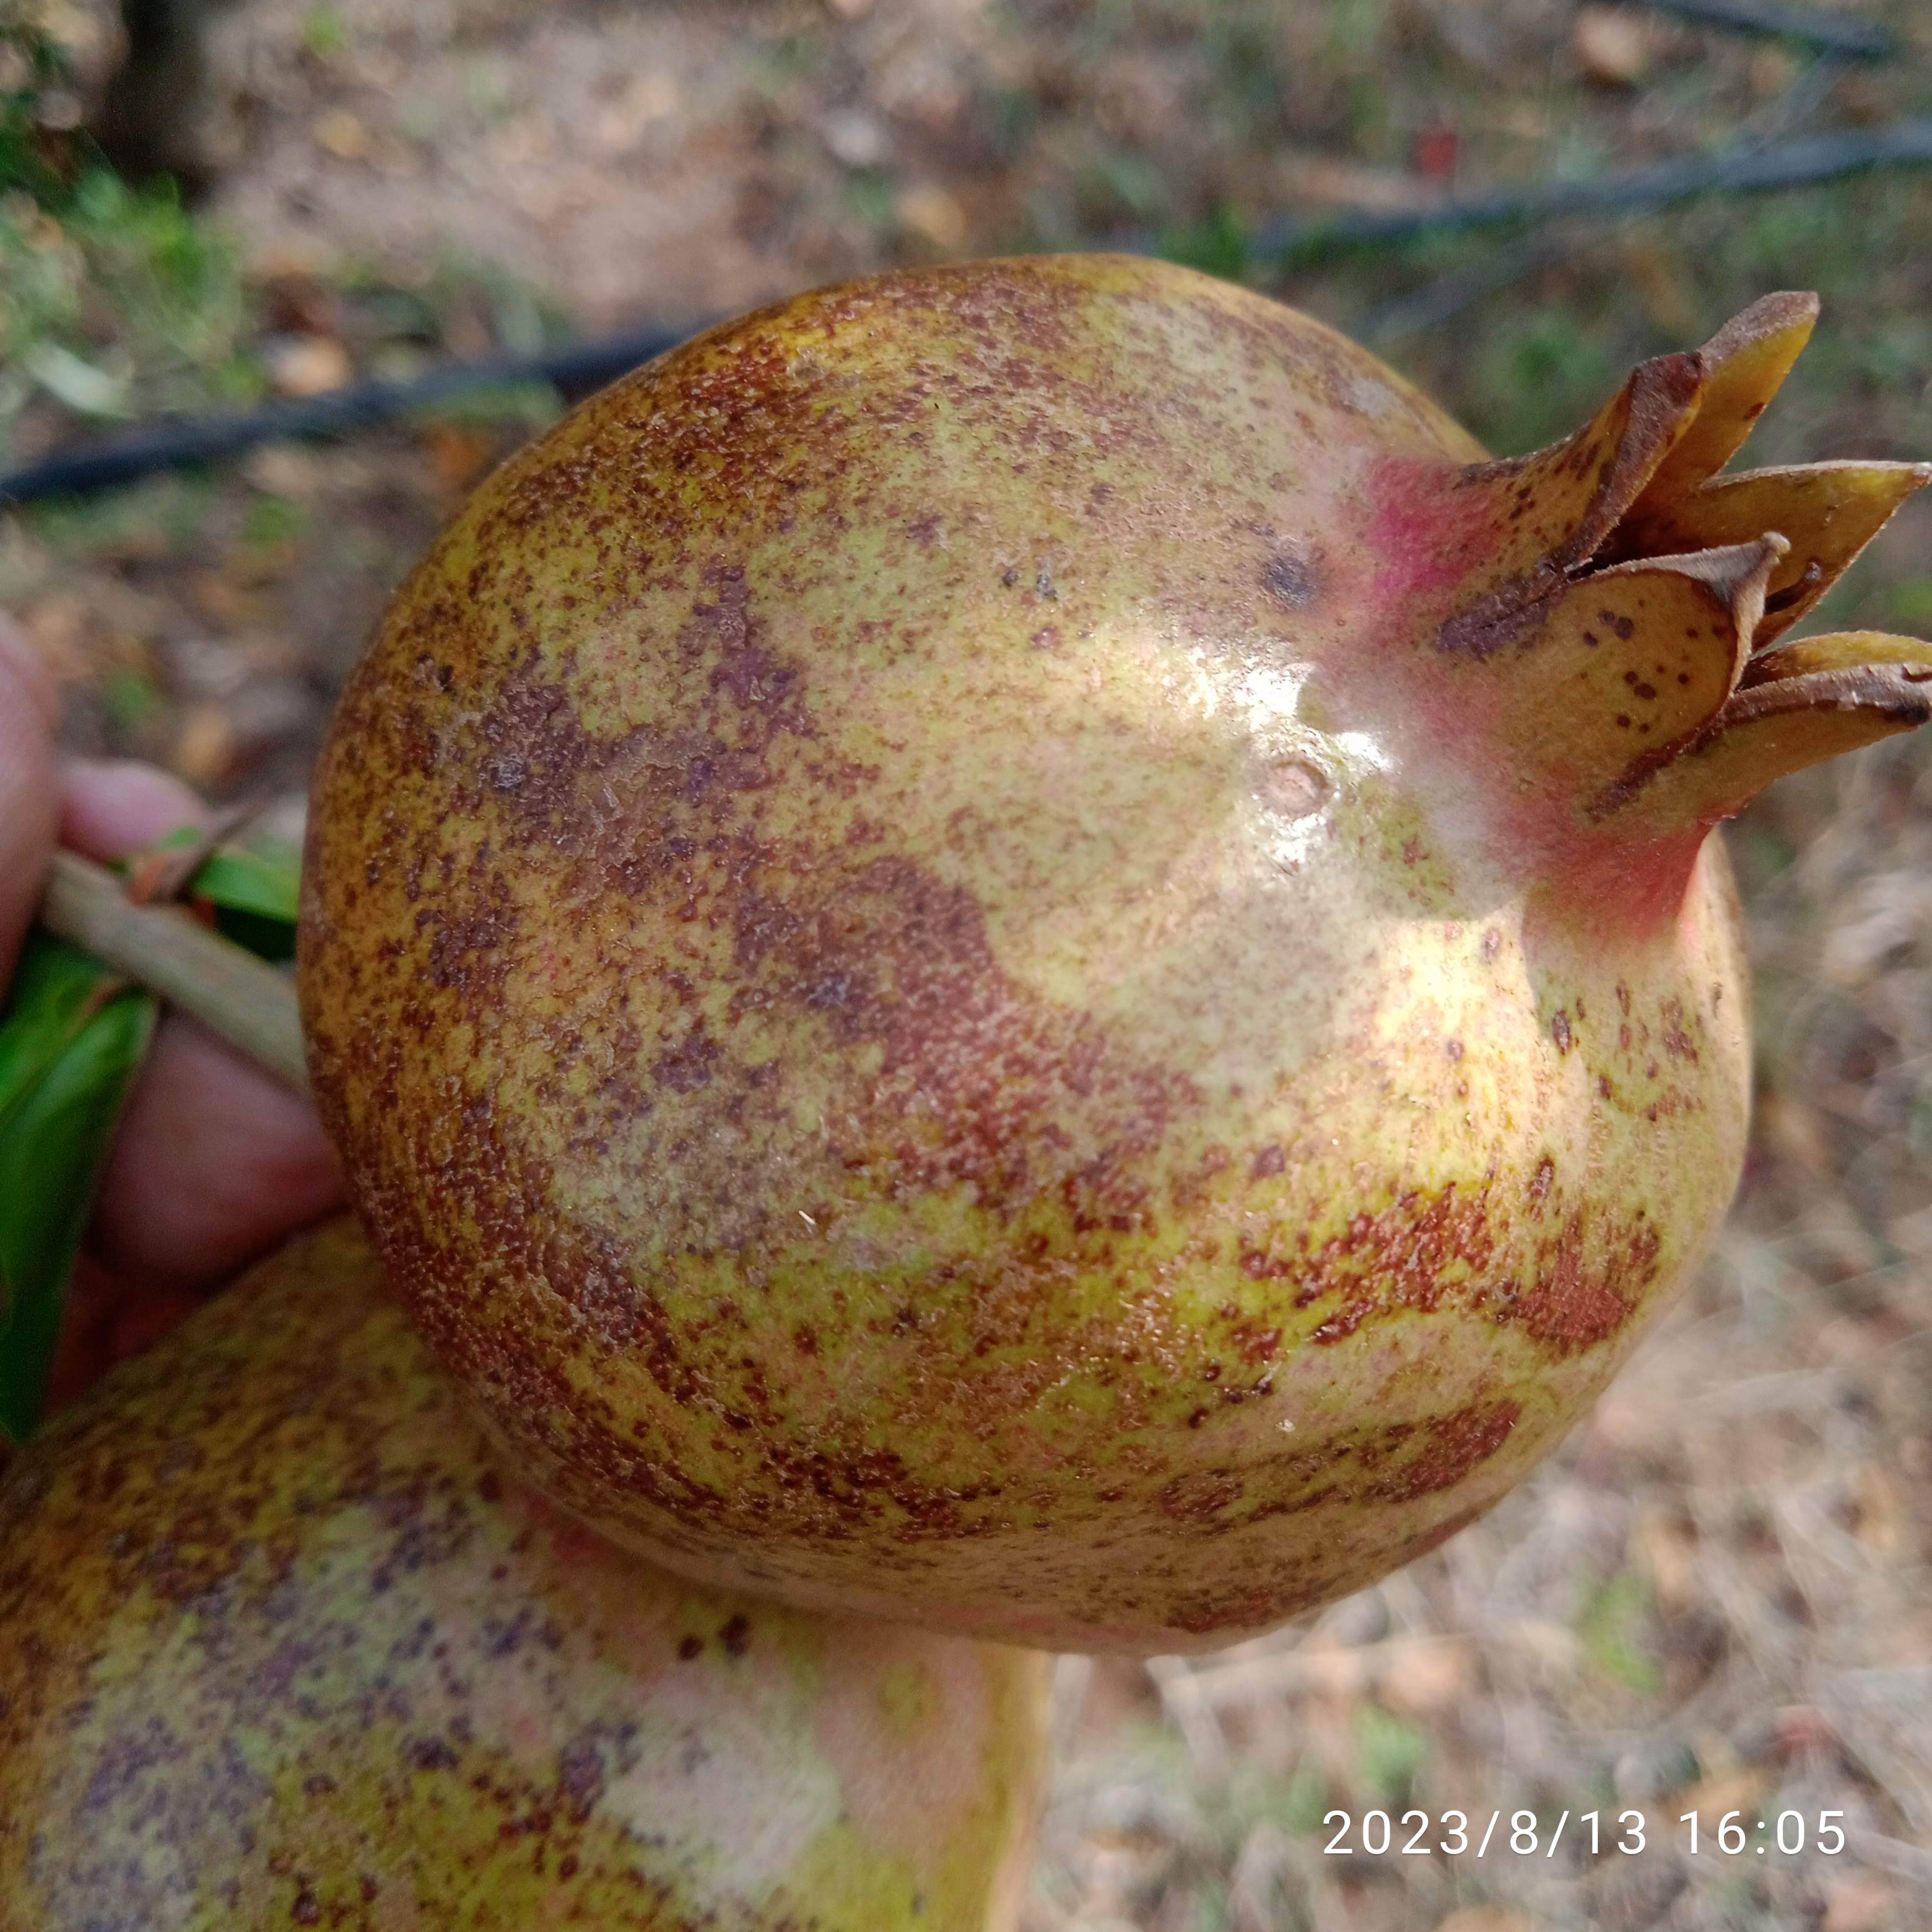
Label: Cercospora